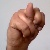
The image shows a hand gesture representing the letter 'N' in Indian Sign Language.